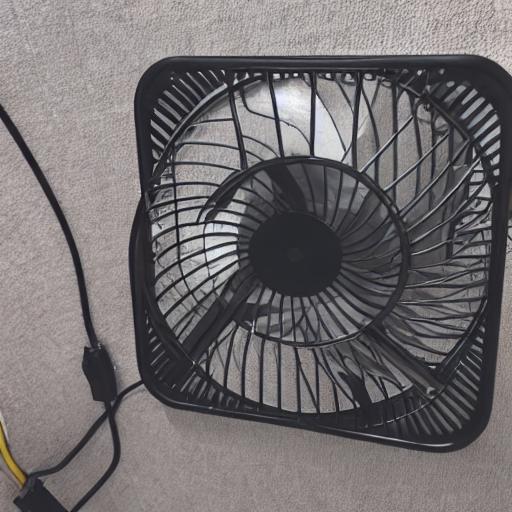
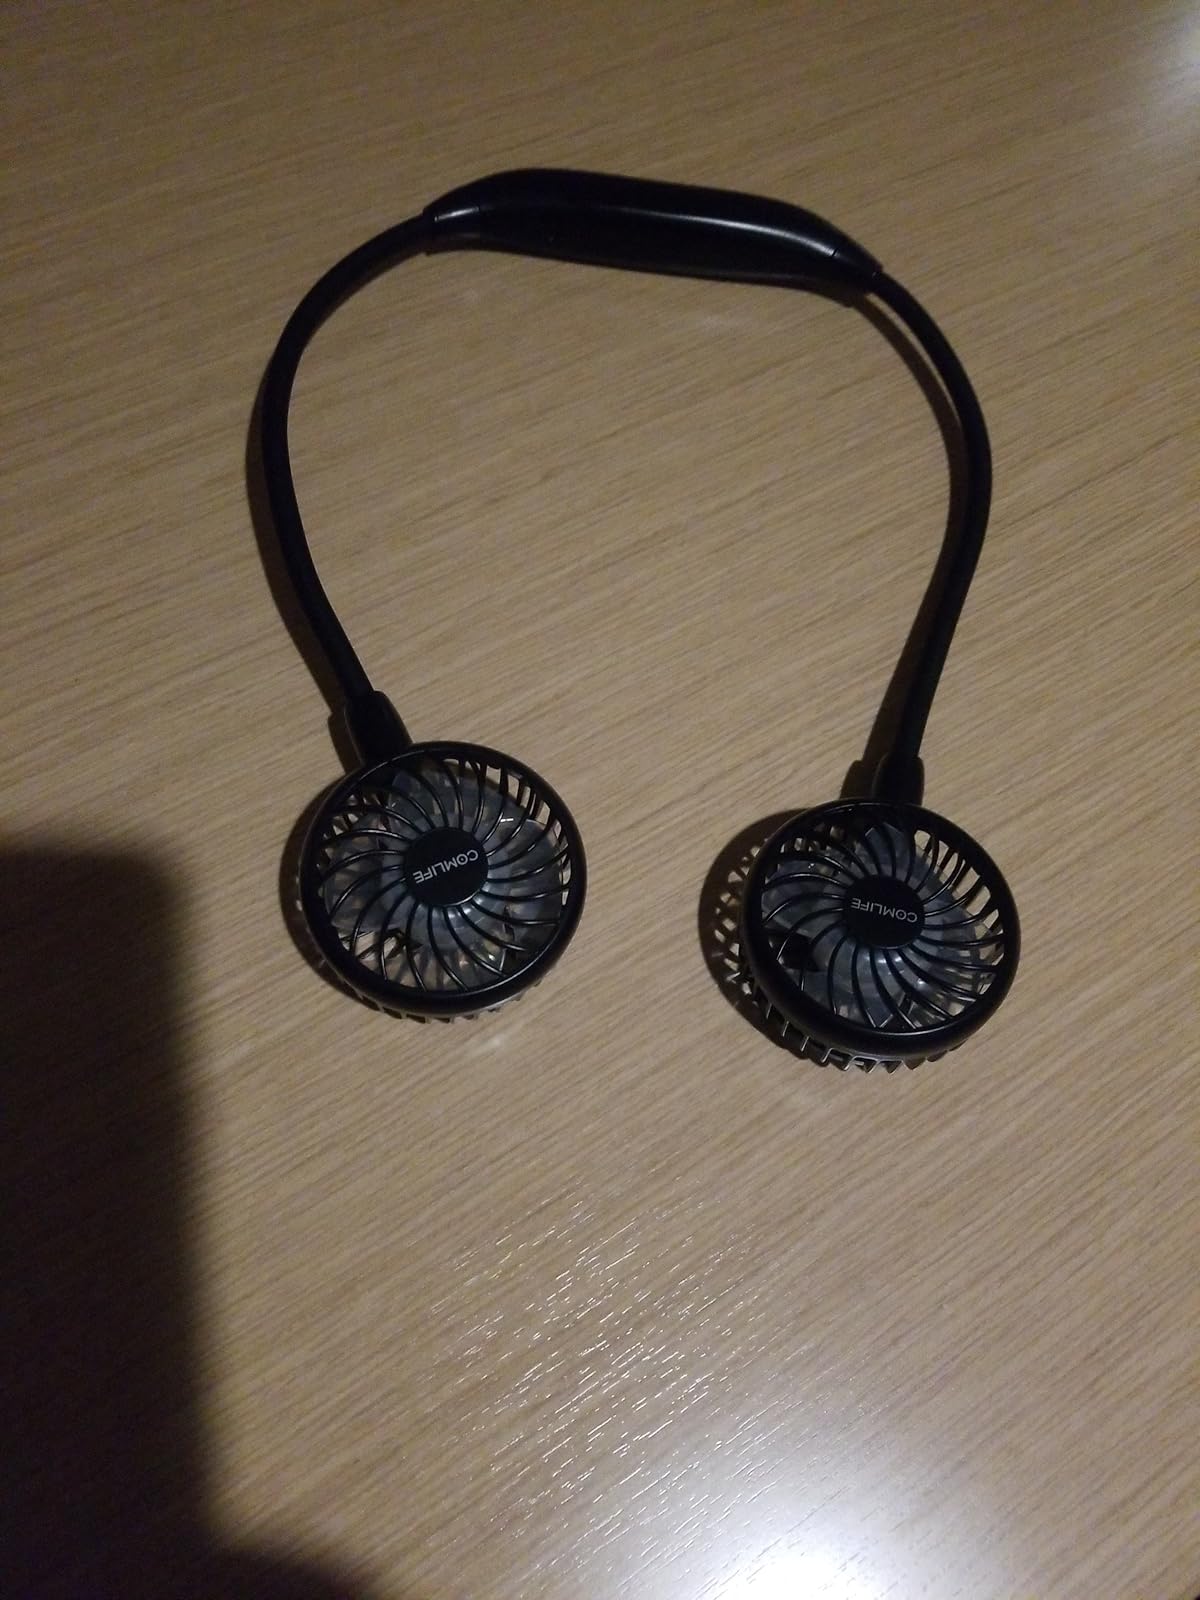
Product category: fan
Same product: no